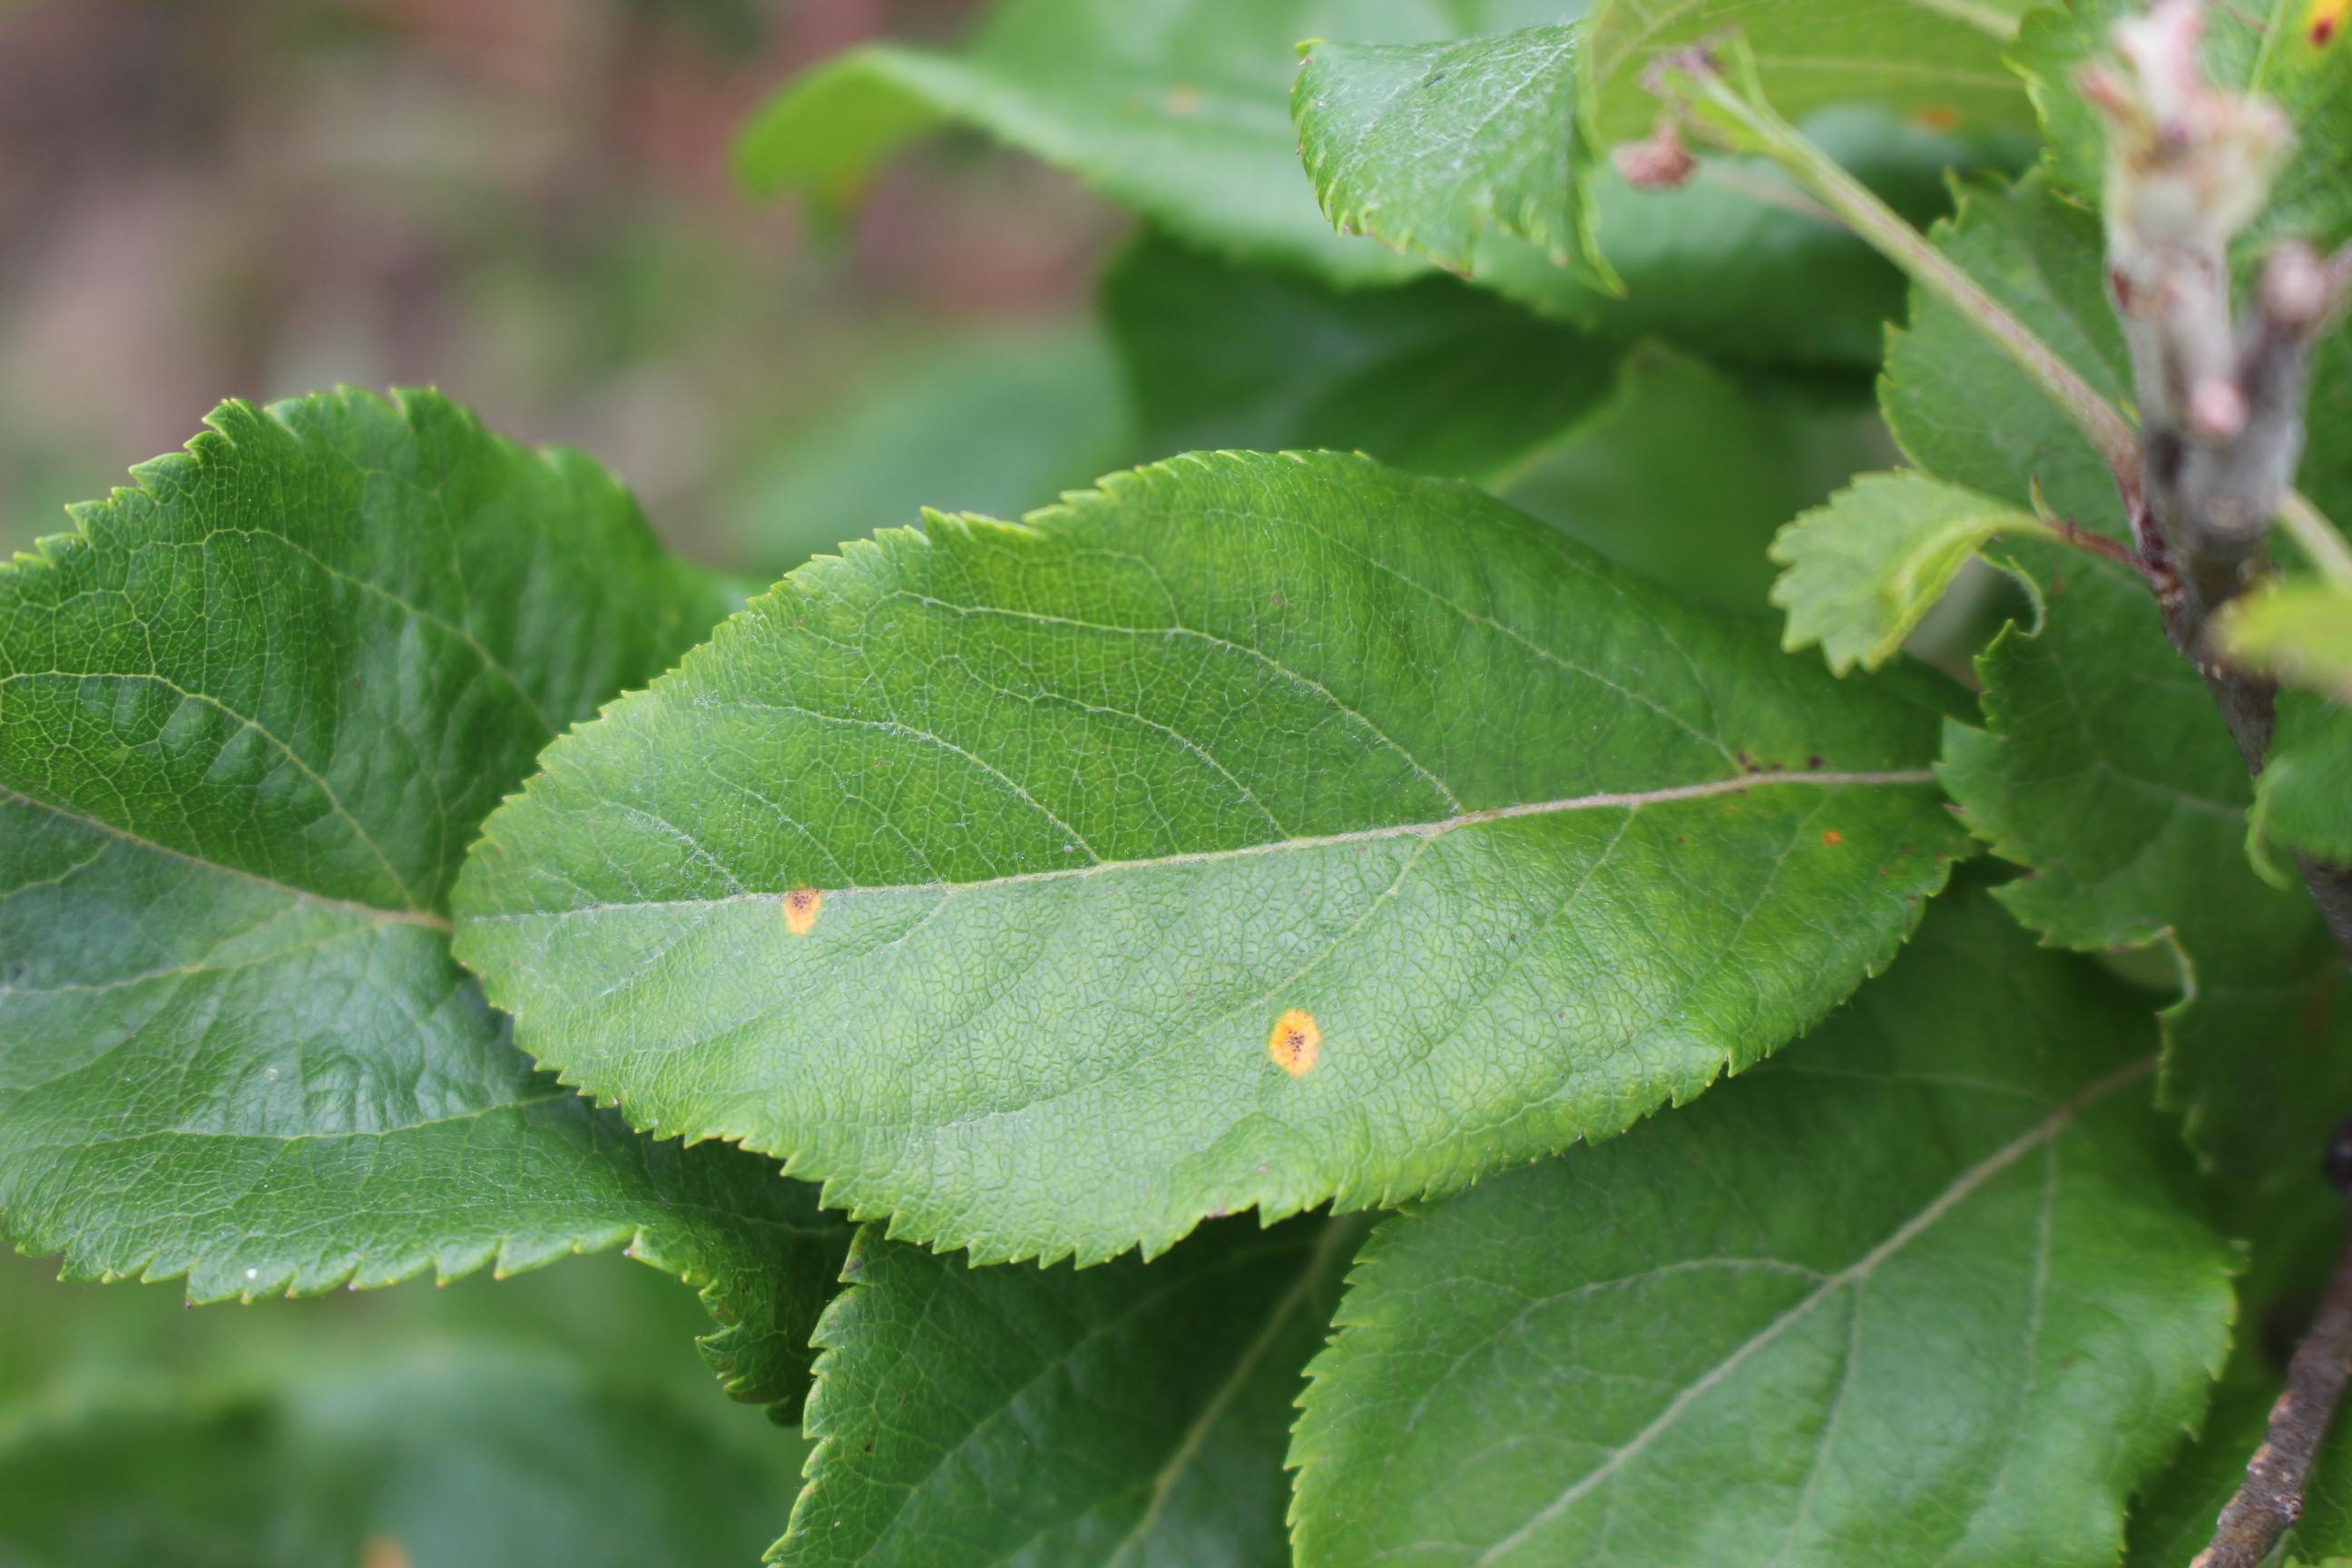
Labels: rust